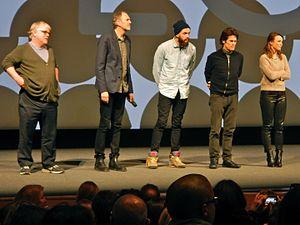
Un homme très recherché est un film d'espionnage britannique écrit par Andrew Bovell et réalisé par Anton Corbijn, adapté du roman d'espionnage Un homme très recherché de John le Carré et sorti en salles en 2014. Il met en vedette Philip Seymour Hoffman, Rachel McAdams, Willem Dafoe, Robin Wright, Daniel Brühl et Nina Hoss.